Mount Marshall, Queensland

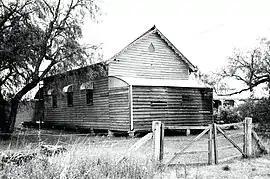
Mount Marshall public hall, 1966

Mount Marshall is a rural locality in the Southern Downs Region, Queensland, Australia. In the , Mount Marshall had a population of 229 people.